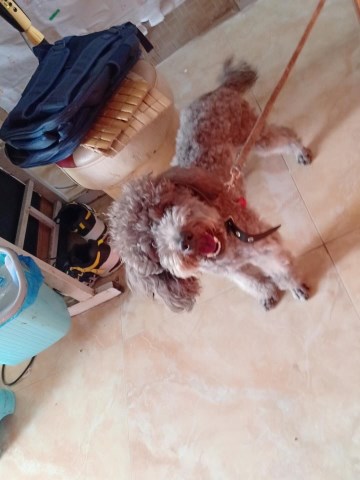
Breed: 2925-n000114-toy_poodle